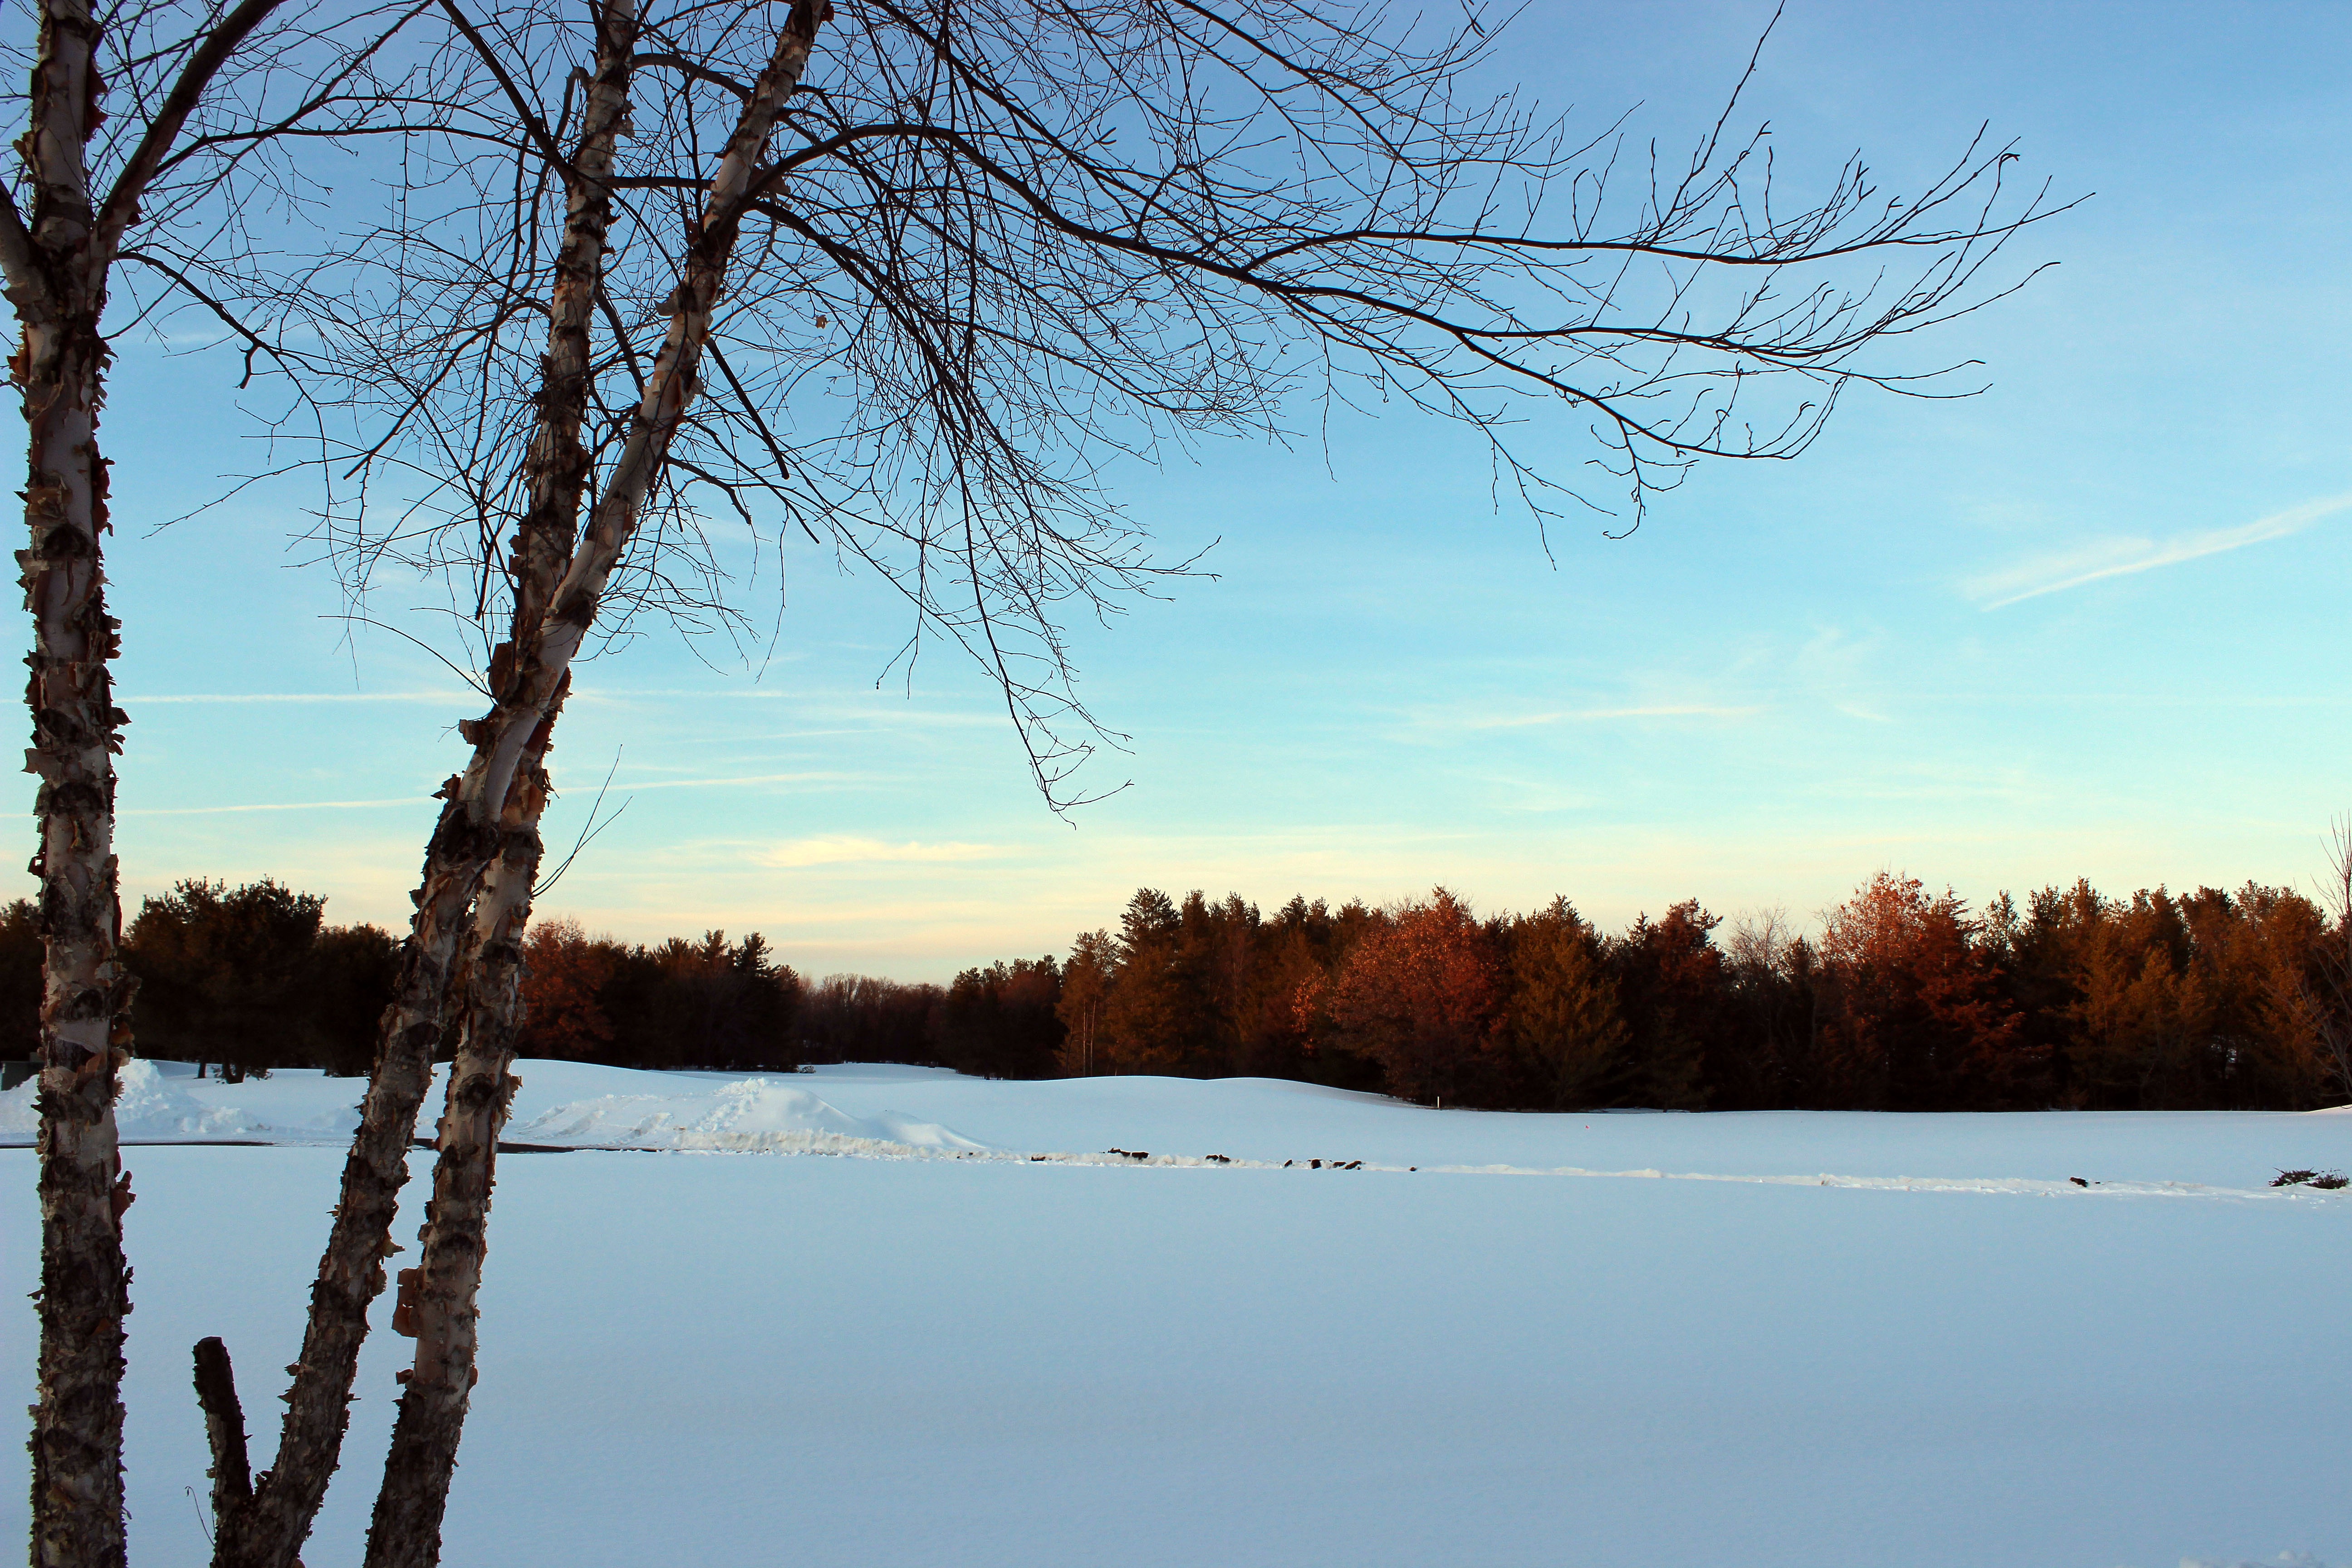
landscape, tree, nature, branch, mountain, snow, winter, plant, sky, sunset, sunlight, morning, lake, frost, dawn, river, dusk, ice, evening, reflection, autumn, weather, season, blue sky, trees, freezing, atmospheric phenomenon, woody plant